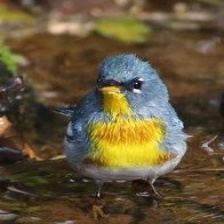
Species: NORTHERN PARULA
Scientific name: SETOPHAGA AMERICANA